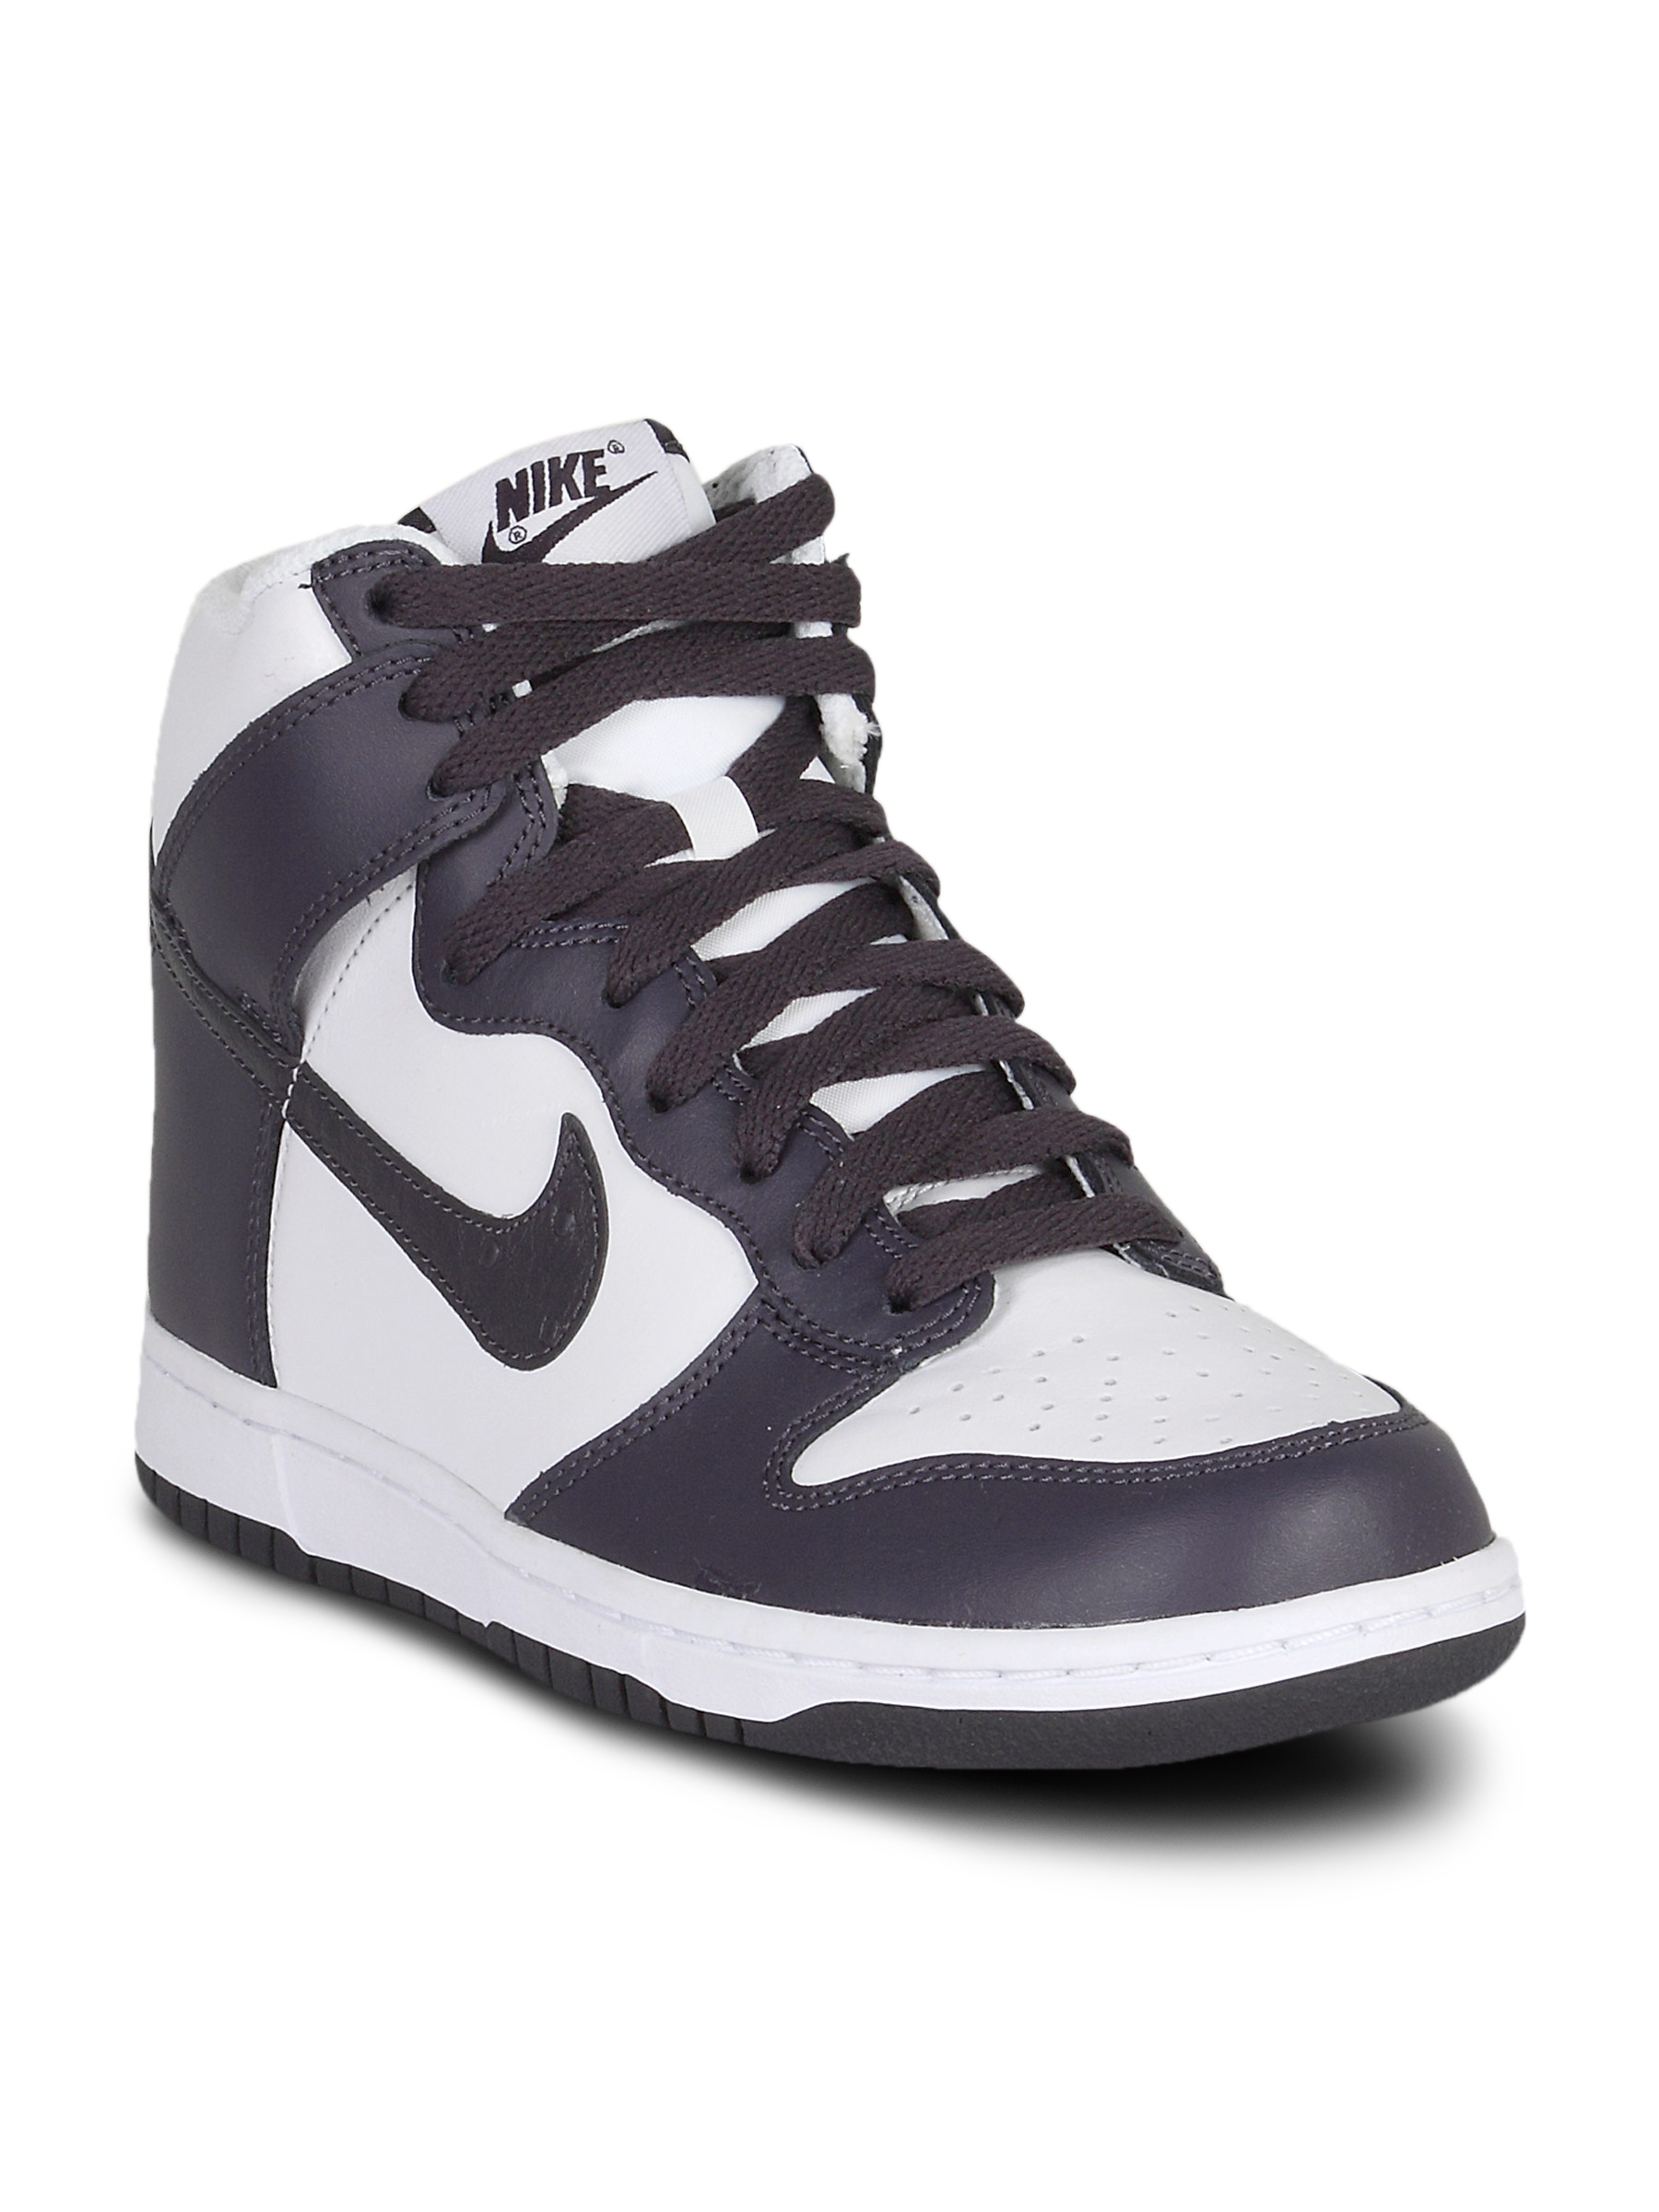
Nike Men's Dunk High White Shoe
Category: Footwear / Shoes / Sports Shoes
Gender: Men
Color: White
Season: Summer 2011
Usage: Sports